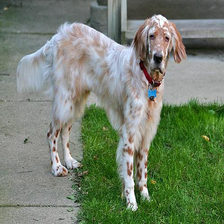
Species: dog
Breed: english setter